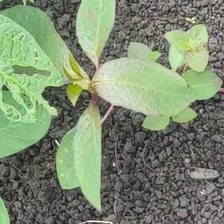
Weed species: Moti_dudhi(Euphorbia_geneculata_L)